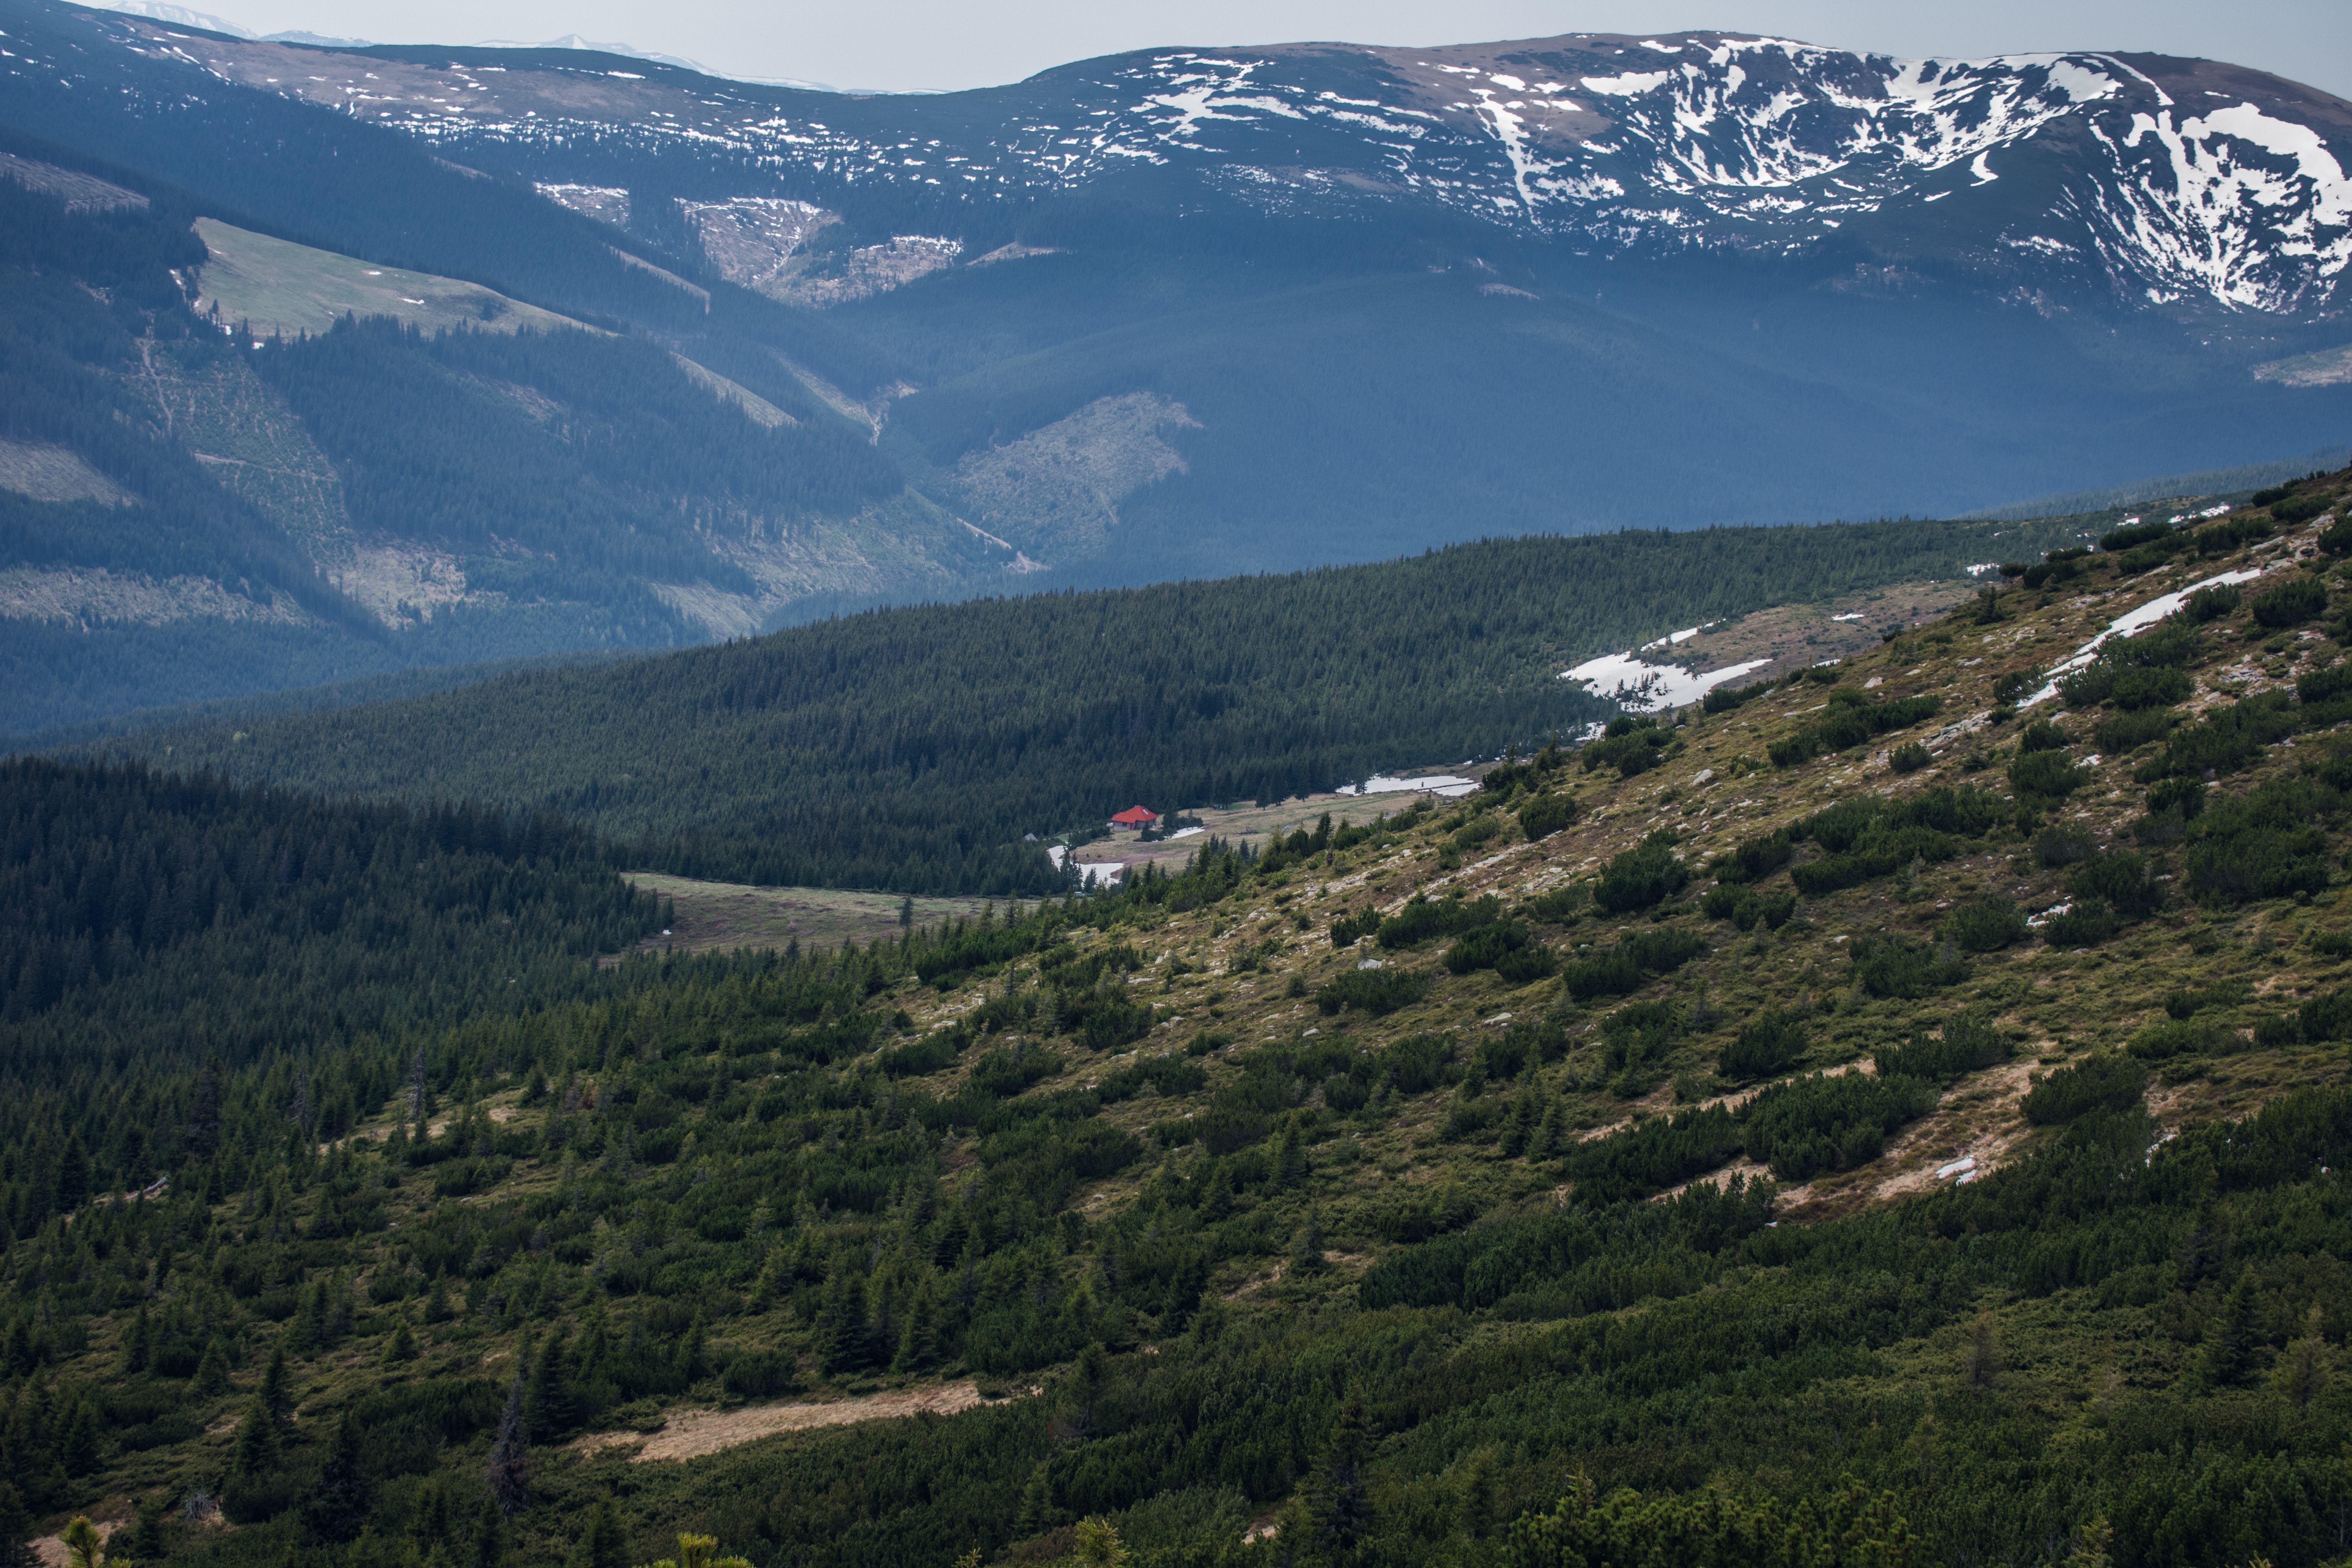
mountainous landforms, mountain, highland, mountain range, sky, ridge, wilderness, hill, hill station, natural landscape, valley, alps, fell, cloud, tree, mountain pass, massif, landscape, national park, summit, mount scenery, rural area, geology, forest, terrain, grassland, meadow, plateau, road, wildflower, chaparral, tourism